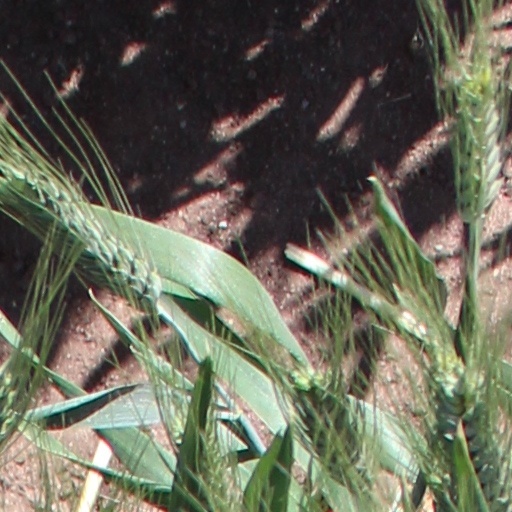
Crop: wheat